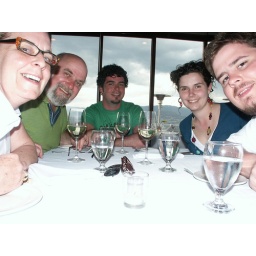
Delicious dinner &amp;amp; wine were enjoyed against a beautiful landscape through the large glass windows behind us.